Henri Coppens

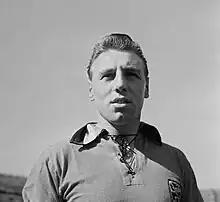
Coppens in 1953

Henri 'Rik' François Louis Coppens (29 April 1930 – 5 February 2015) was a Belgian footballer who played as a striker. He played 389 games and scored 261 goals for Beerschot AC. Coppens won the first Belgian Golden Shoe in 1954. After his career as a player, he became a coach with Tubantia Borgerhout (1970–1971), Berchem (1971–1974 and 1977–1981), Beerschot (1974–1977 and 1981–1984) and Club Brugge (1981).